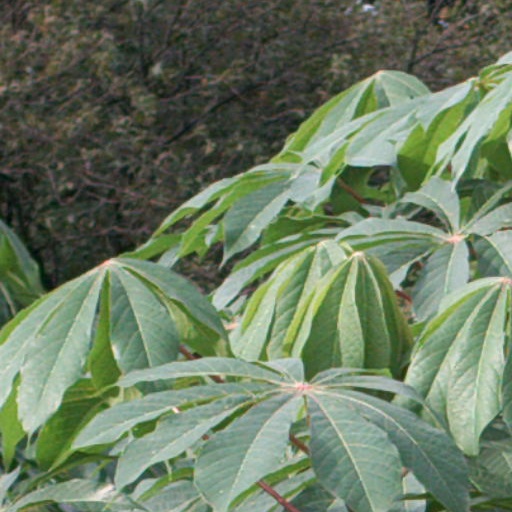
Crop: cassava